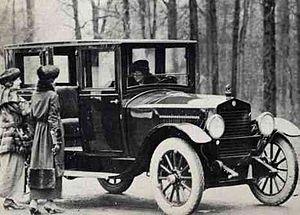
Essex une marque d'automobiles américaines qui exista de 1918 à 1932. Elles étaient des petites voitures abordables et sont considérées comme celles qui ont encouragé la tendance vers les berlines dans la consommation de masse aux dépens des voitures ouvertes comme la Ford T. Produite au début par la Essex Motors Company, filiale de la compagnie Hudson, elles sont intégrées à la gamme Hudson en 1922 et y demeurent jusqu'en 1932. Il se vendra 1,13 million des différents modèles d'Essex avant leur remplacement.
La Hudson Motor Car Company est un constructeur automobile américain fondé en 1909 par Roy Chapin, un ancien cadre chez Oldsmobile, et sept autres hommes d'affaires dont J.L. Hudson, un entrepreneur et fondateur des magasins à rayons Hudson de Détroit. Comme ce dernier avait fourni le capital nécessaire, on nomma la compagnie en son honneur. Hudson Motor a disparu en 1954 lors de la fusion avec Nash Motors pour former l'American Motors Corporation. Le nom Hudson est cependant demeuré sur certaines automobiles d’AMC jusqu'à l'année-modèle 1957.